Art valuation

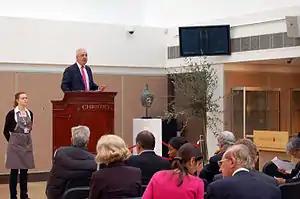
An art auction at Christies

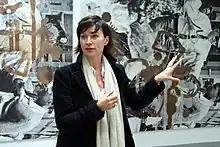
An art curator, Anne Pontégnie

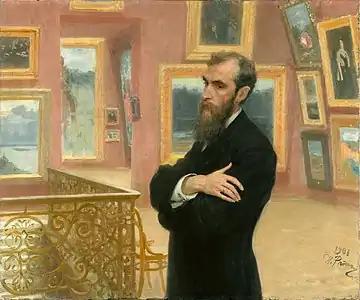
An art collector

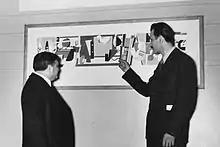
An art opening

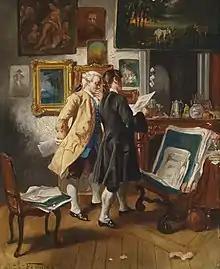
An art dealer

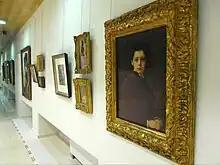
An art exhibition

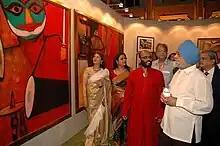
An art gallery

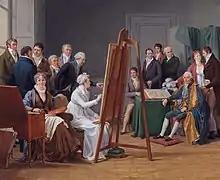
An art studio visit

Art valuation, an art-specific subset of financial valuation, is the process of estimating the market value of works of art. As such, it is more of a financial rather than an aesthetic concern, however, subjective views of cultural value play a part as well. Art valuation involves comparing data from multiple sources such as art auction houses, private and corporate collectors, curators, art dealer activities, gallerists (gallery owners), experienced consultants, and specialized market analysts to arrive at a value. Art valuation is accomplished not only for collection, investment, divestment, and financing purposes, but as part of estate valuations, for charitable contributions, for tax planning, insurance, and loan collateral purposes. This article deals with the valuation of works of fine art, especially contemporary art, at the top end of the international market, but similar principles apply to the valuation of less expensive art and antiques.